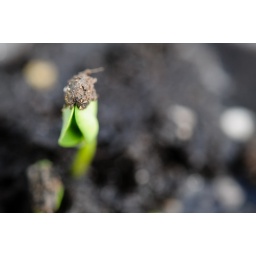
Thought I would plant some of sun flower seeds that came in the bird seed.